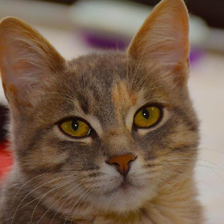
Label: animals